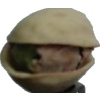
Label: pistachio